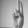
ASL letter: U